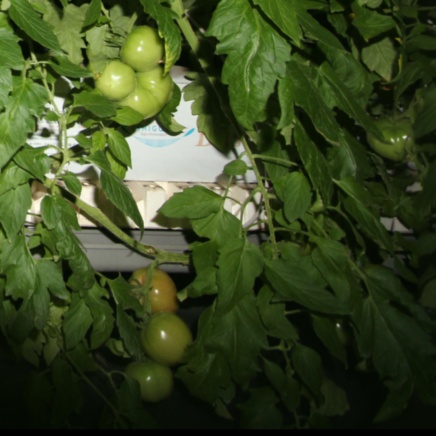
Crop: tomato